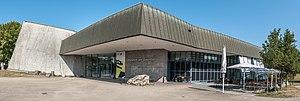
Le musée national d'histoire naturelle de Stuttgart, est l'un des deux musées nationaux d'histoire naturelle de Bade-Wurtemberg.